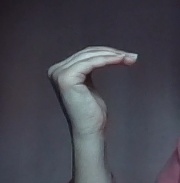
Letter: haa